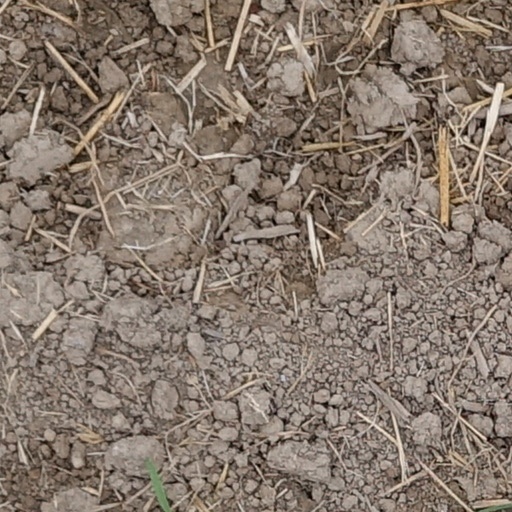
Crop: wheat